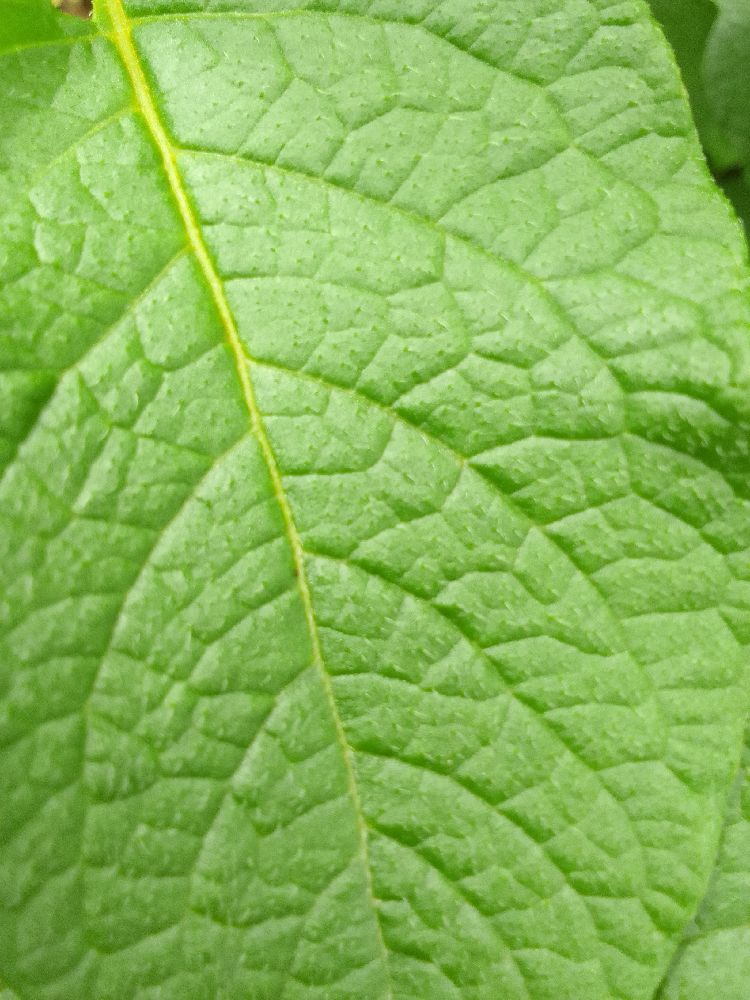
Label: Healthy